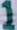
Number: 1